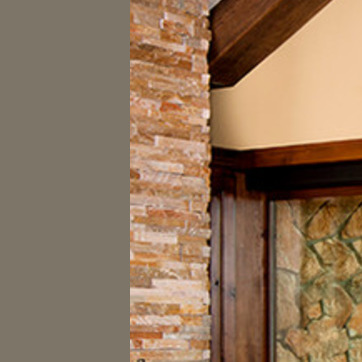
Material: stone